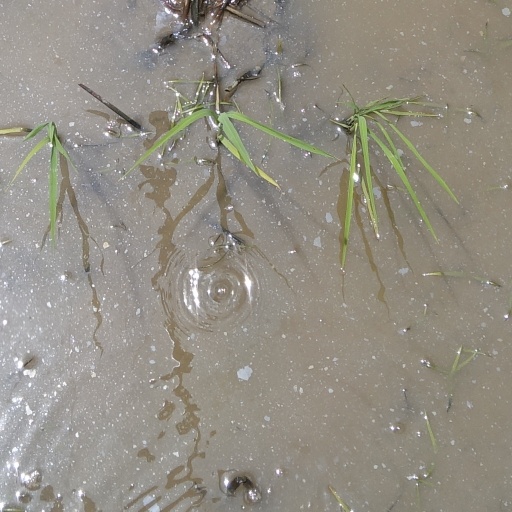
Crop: rice